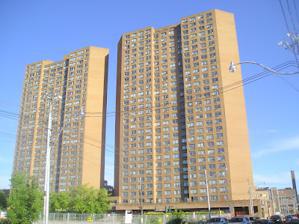
Building: The Crossways (Toronto)
Country: Canada
Year built: 1974
Building complex in Toronto, Ontario The Crossways The twin 29-storey apartment towers seen from the north General information Status Completed Location 2340 Dundas Street West Toronto, Ontario Owner Creccal Investments Ltd. Design and construction Architect(s) Webb Zerafa Menkès Housden Partnership Developer Consolidated Building Corporation The Crossways is a mixed-use residential/commercial complex in the west end of Toronto , Ontario, Canada, located at the intersection of Bloor Street West and Dundas Street West . It stretches across most of a city block. History In 1971, developer Consolidated Building Corporation agreed to buy the four-acre site, home to a bread factory, from Corporate Foods (now Canada Bread ). Architecture The complex consists of twin 29-storey (92 m) triangular brick towers, with a broad, terraced podium at their bases. One level of the podium contains an indoor mall. The Crossways was designed in the Brutalist style by architects Webb Zerafa Menkès Housden Partnership and built by Consolidated Building Corporation. It was completed in 1974 as a 111,480-square-metre (1.2 million square feet) mixed-use project. The mall's interior was a cohesive series of spaces characterized by strong 1970s design features such as walls clad in brick from floor to ceiling, brown brick floor tiles, lacquered and evenly spaced wood slat ceilings, and massive globe-light lanterns mounted onto the walls. The retail mall section was renovated in 2012 and 2013, and it no longer exhibits the original 1970s design features. The project won a 1977 award in residential building design from the Canadian Housing Design Council, a body funded by the Central Mortgage and Housing Corporation . A 3,900-square-metre (42,000 square feet) addition, designed by architect Chris A. Montgomery, added two floors of commercial office space to the roof of the existing complex and connected to the existing retail mall. The enclosed 7,900 square metre (85,000 square foot) mall at the base of the twin apartment towers has more than 40 stores and services, composed of small independent businesses and services. For many years, until the late 1990s, the mall had a regular-size grocery store on its lower level, initially a Food City and subsequently an IGA store.  In addition, there used to be a Boots Drug Store in the mall. A swimming pool is provided for tenants A terrace has a view of the CN Tower The mall entrance from Dundas Street West Ownership The complex is owned by Creccal Investments Ltd. References